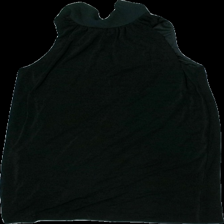
View: front
Type: Dress
Category: Ladies
Brand: Mango
Colors: Black
Material: 100% polyester
Pattern: Other
Cut: Turtle neck
Size: S
Season: All
Damage: lösa trådar på band
Damage location: top center
Price range: 50-100
Recommended usage: Reuse
Description: klänning med knytband